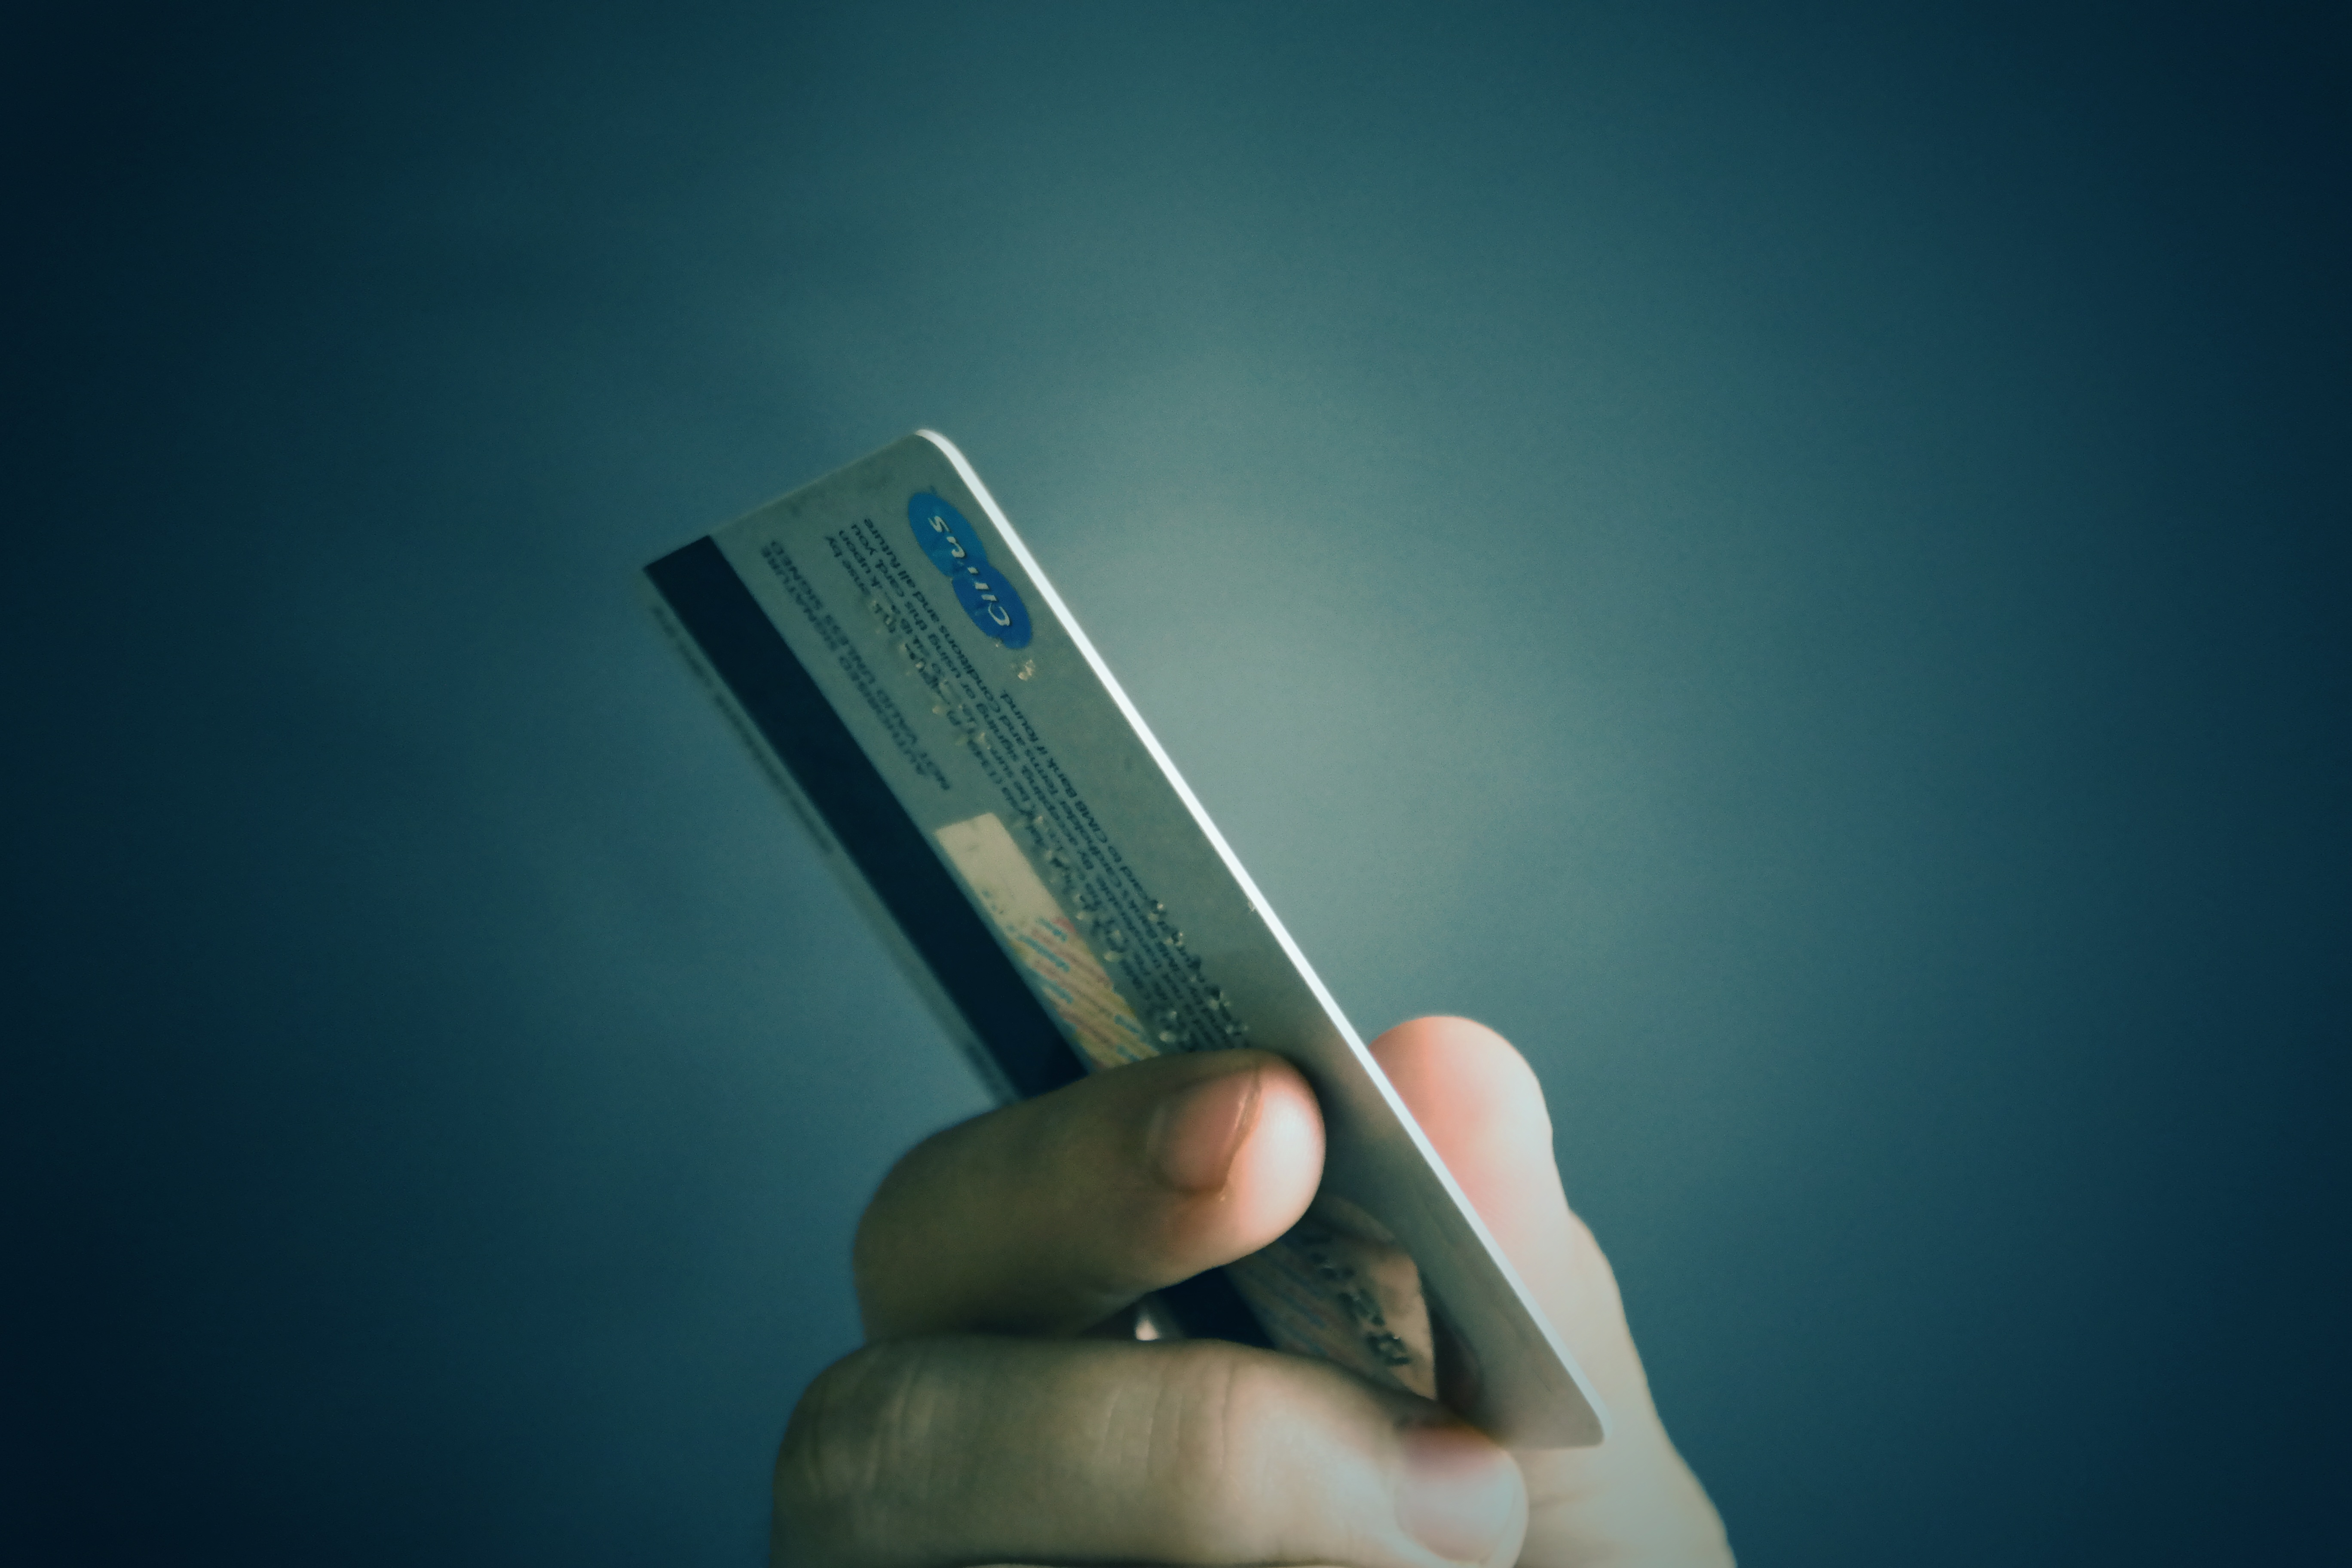
hand, light, plastic, shop, finger, money, gadget, blue, business, shopping, lighting, mobile phone, electronic, card, close up, bank, debt, banking, credit, buy, commerce, buying, payment, financial, retail, finance, credit card, account, e commerce, pay, purchase, debit, transaction, paying, credit cards